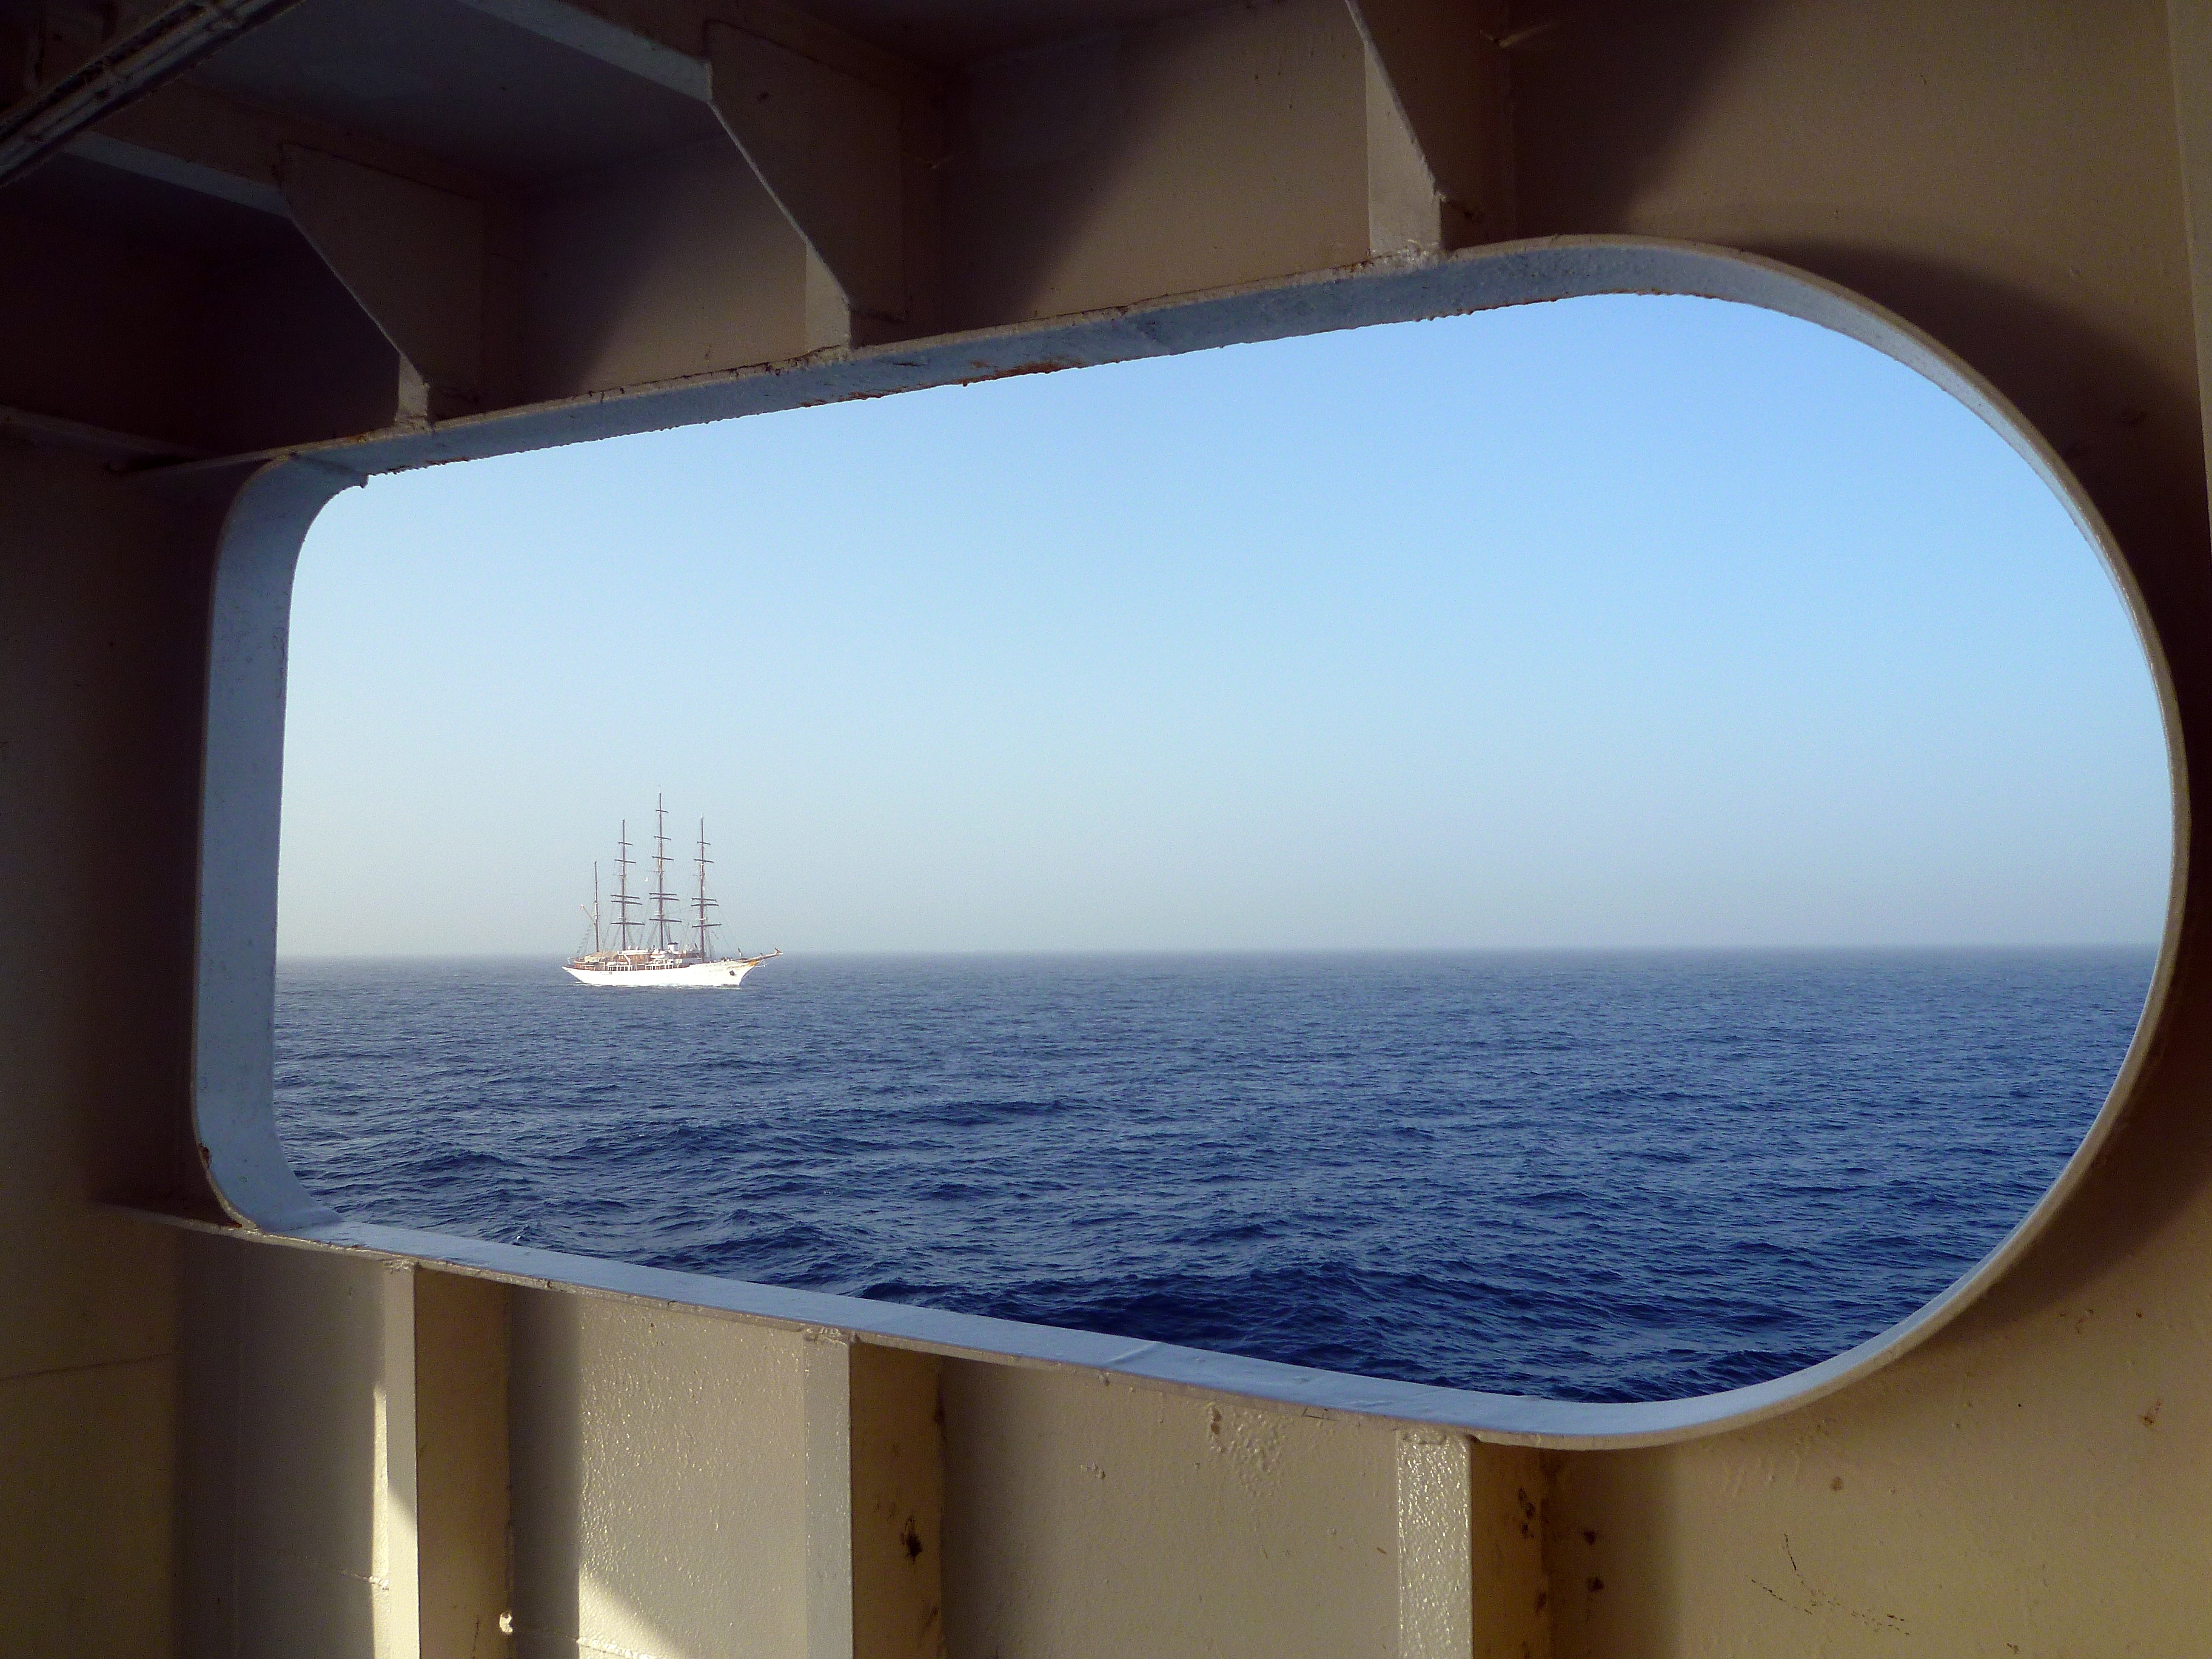
sea, boat, window, glass, summer, reflection, mediterranean, vehicle, yacht, blue, interior design, ships, greece, shipping, shape, sailing boat, passenger ship